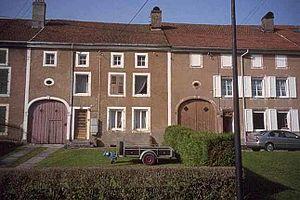
De par sa position géographique, la Lorraine fut un lieu d'échange privilégié entre la France et les cultures germaniques. C'est ainsi que de nombreuses innovations y ont fait leur entrée avant de se répandre dans le reste de la France. La Lorraine a également été le berceau de courants culturels originaux dont le plus fameux est assurément l'Art nouveau, porté en France par l’École de Nancy.